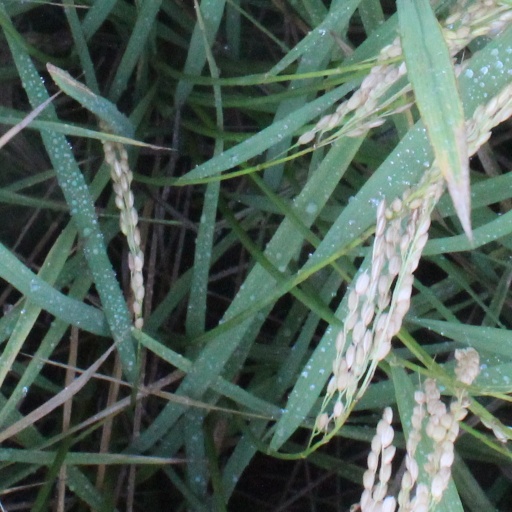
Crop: rice